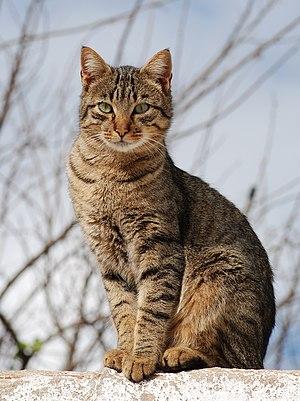
Jeune chat tigré mâle, au Portugal. Русский: Молодой кот.